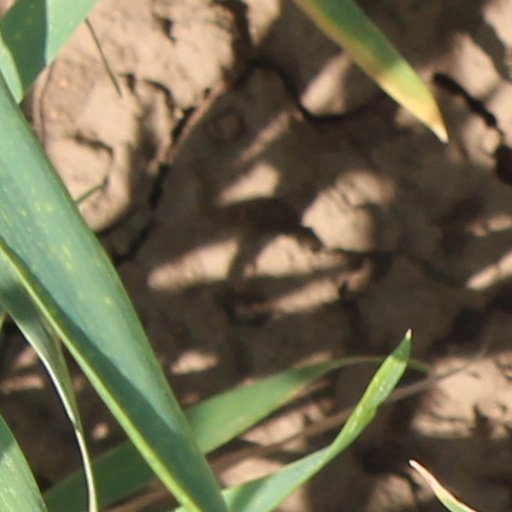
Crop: wheat